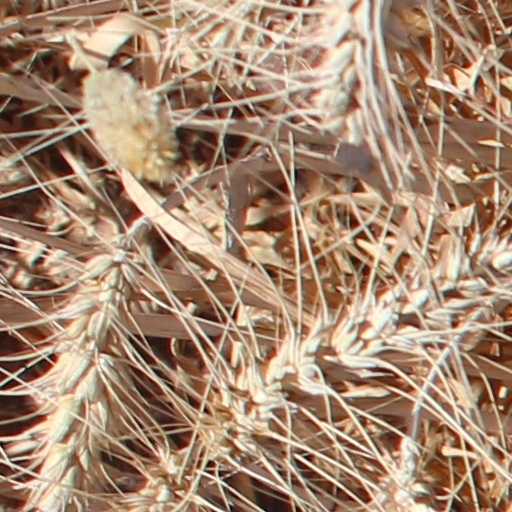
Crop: wheat